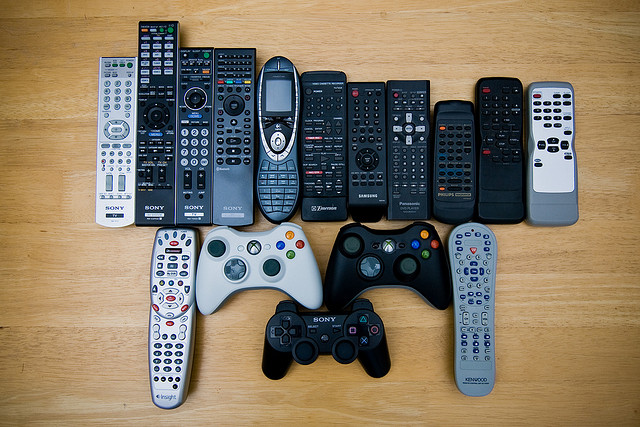
user: Given an image and a question. Answer the question in a short answer. Question: What console are the three video game controllers used for? Short Answer:
assistant: xbox